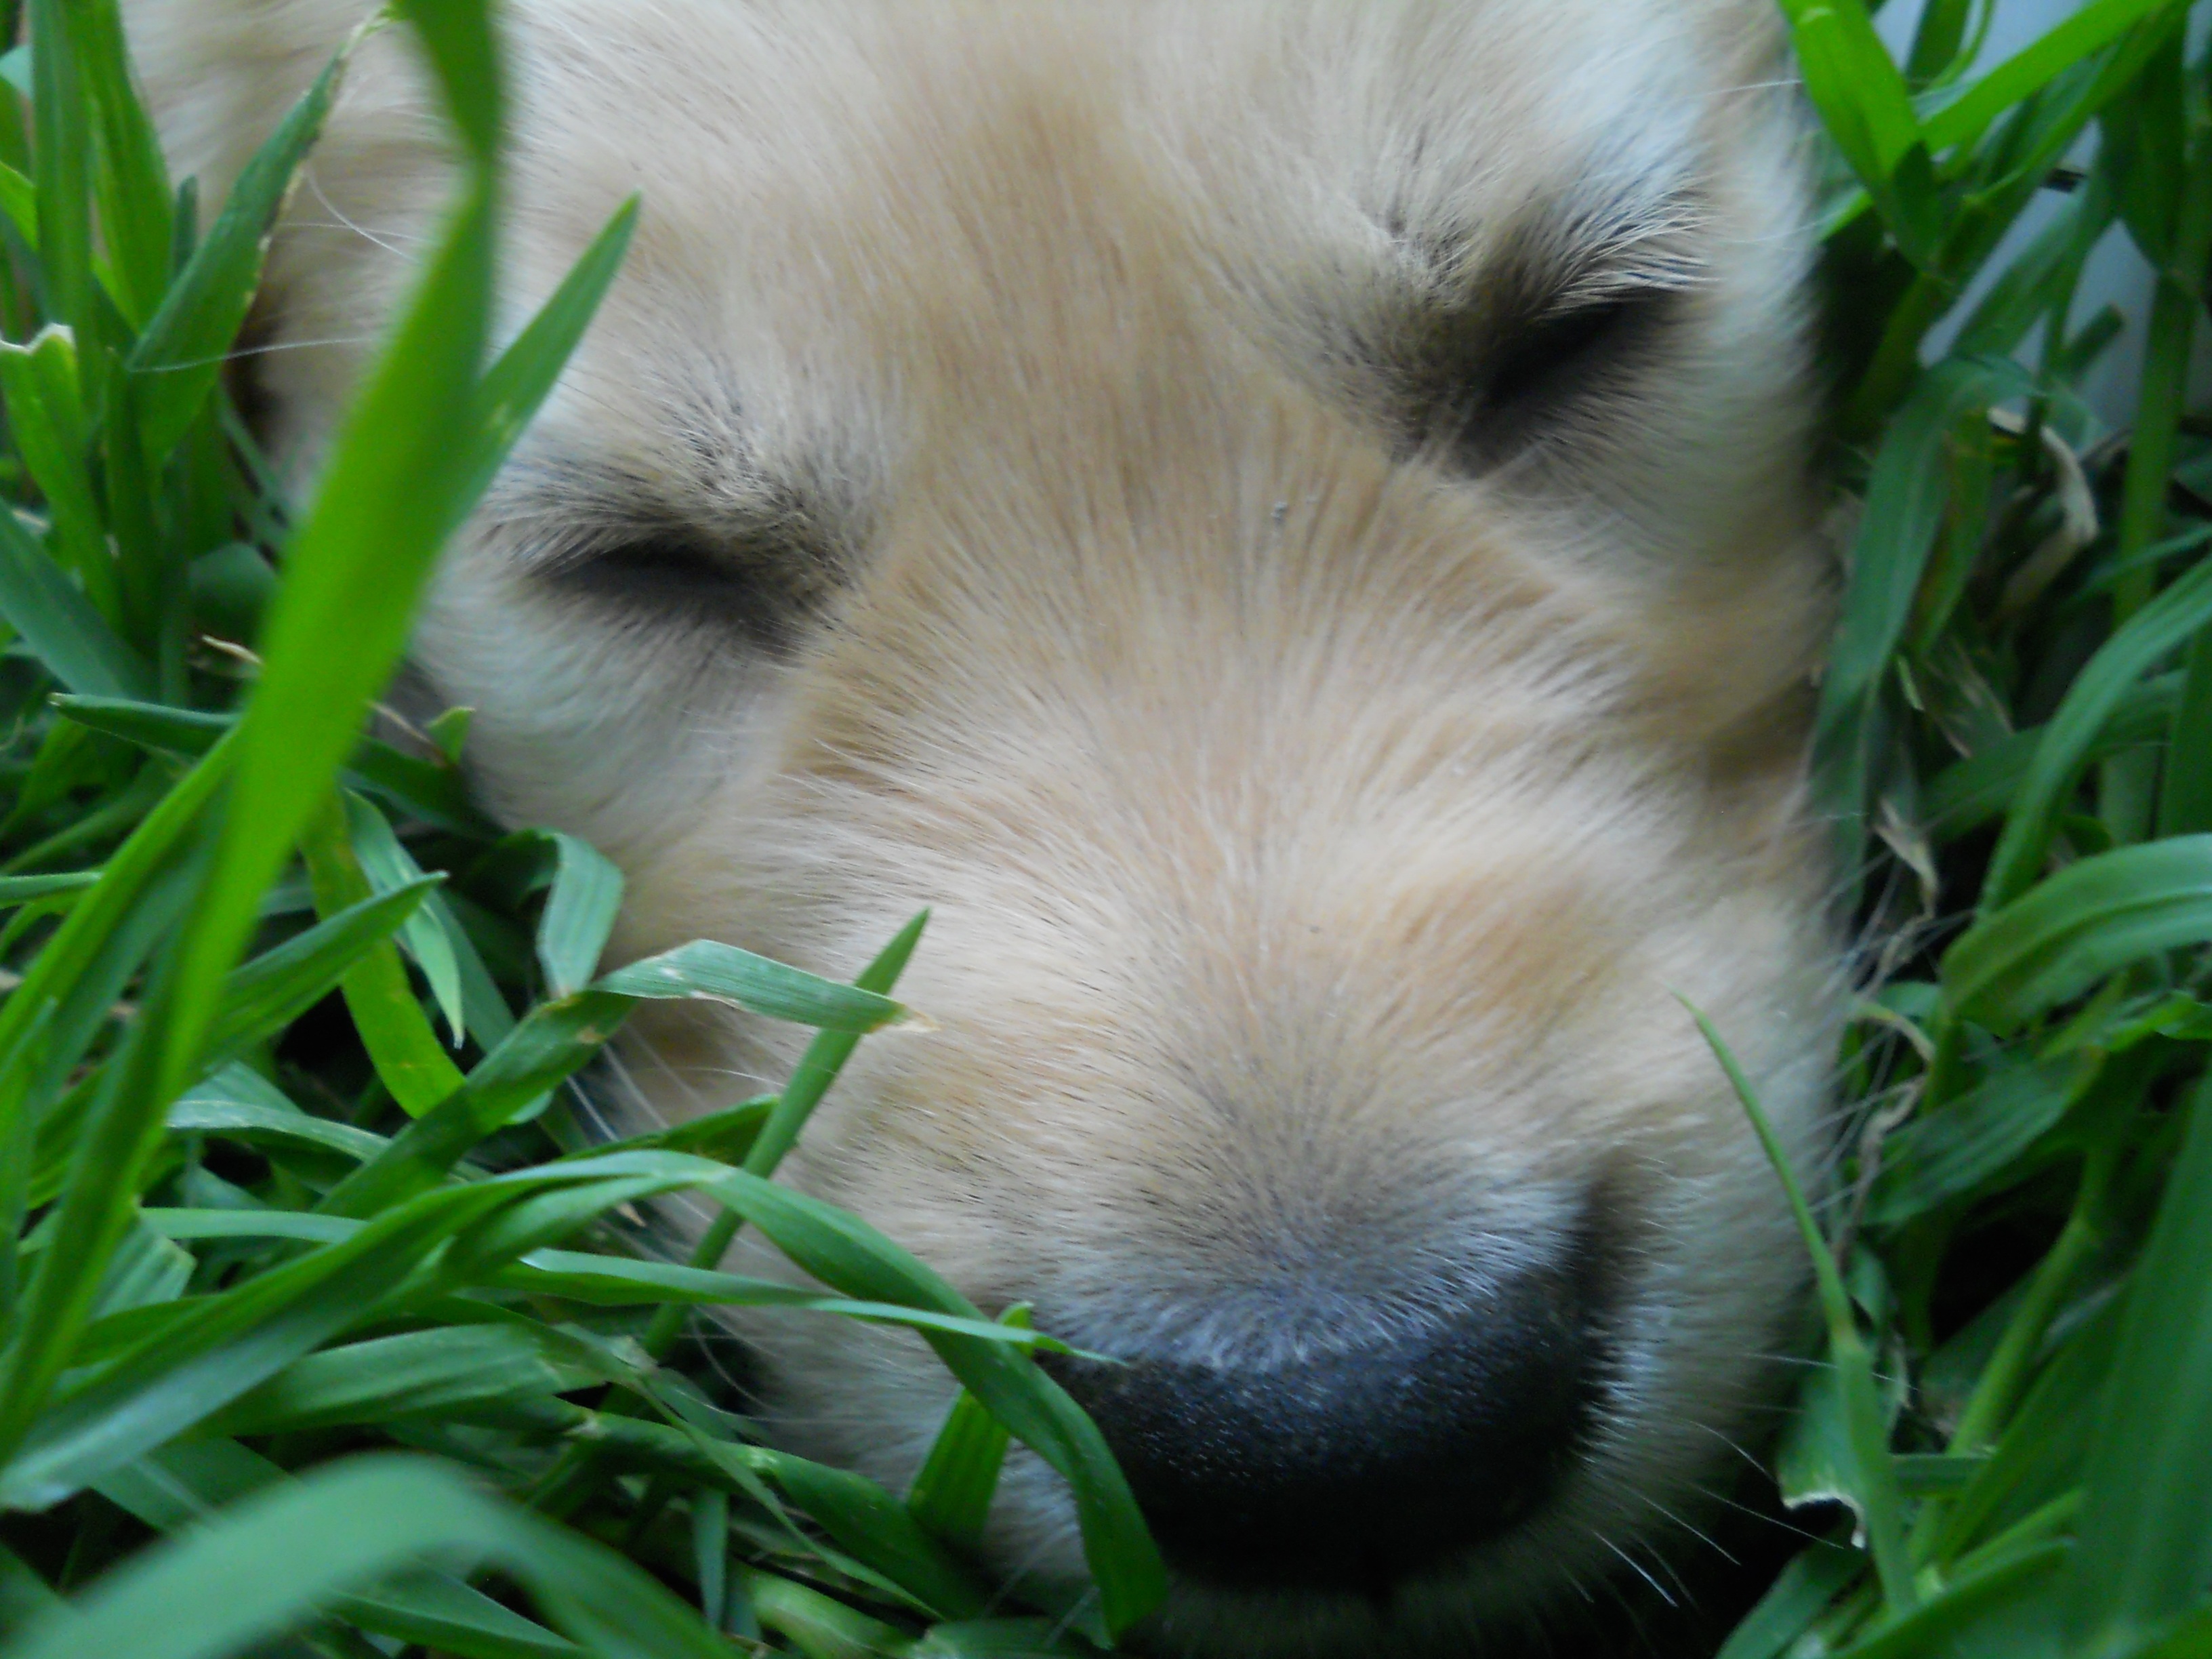
grass, puppy, dog, mammal, nose, golden retriever, vertebrate, labrador retriever, retriever, dog like mammal, dog breed group, west highland white terrier